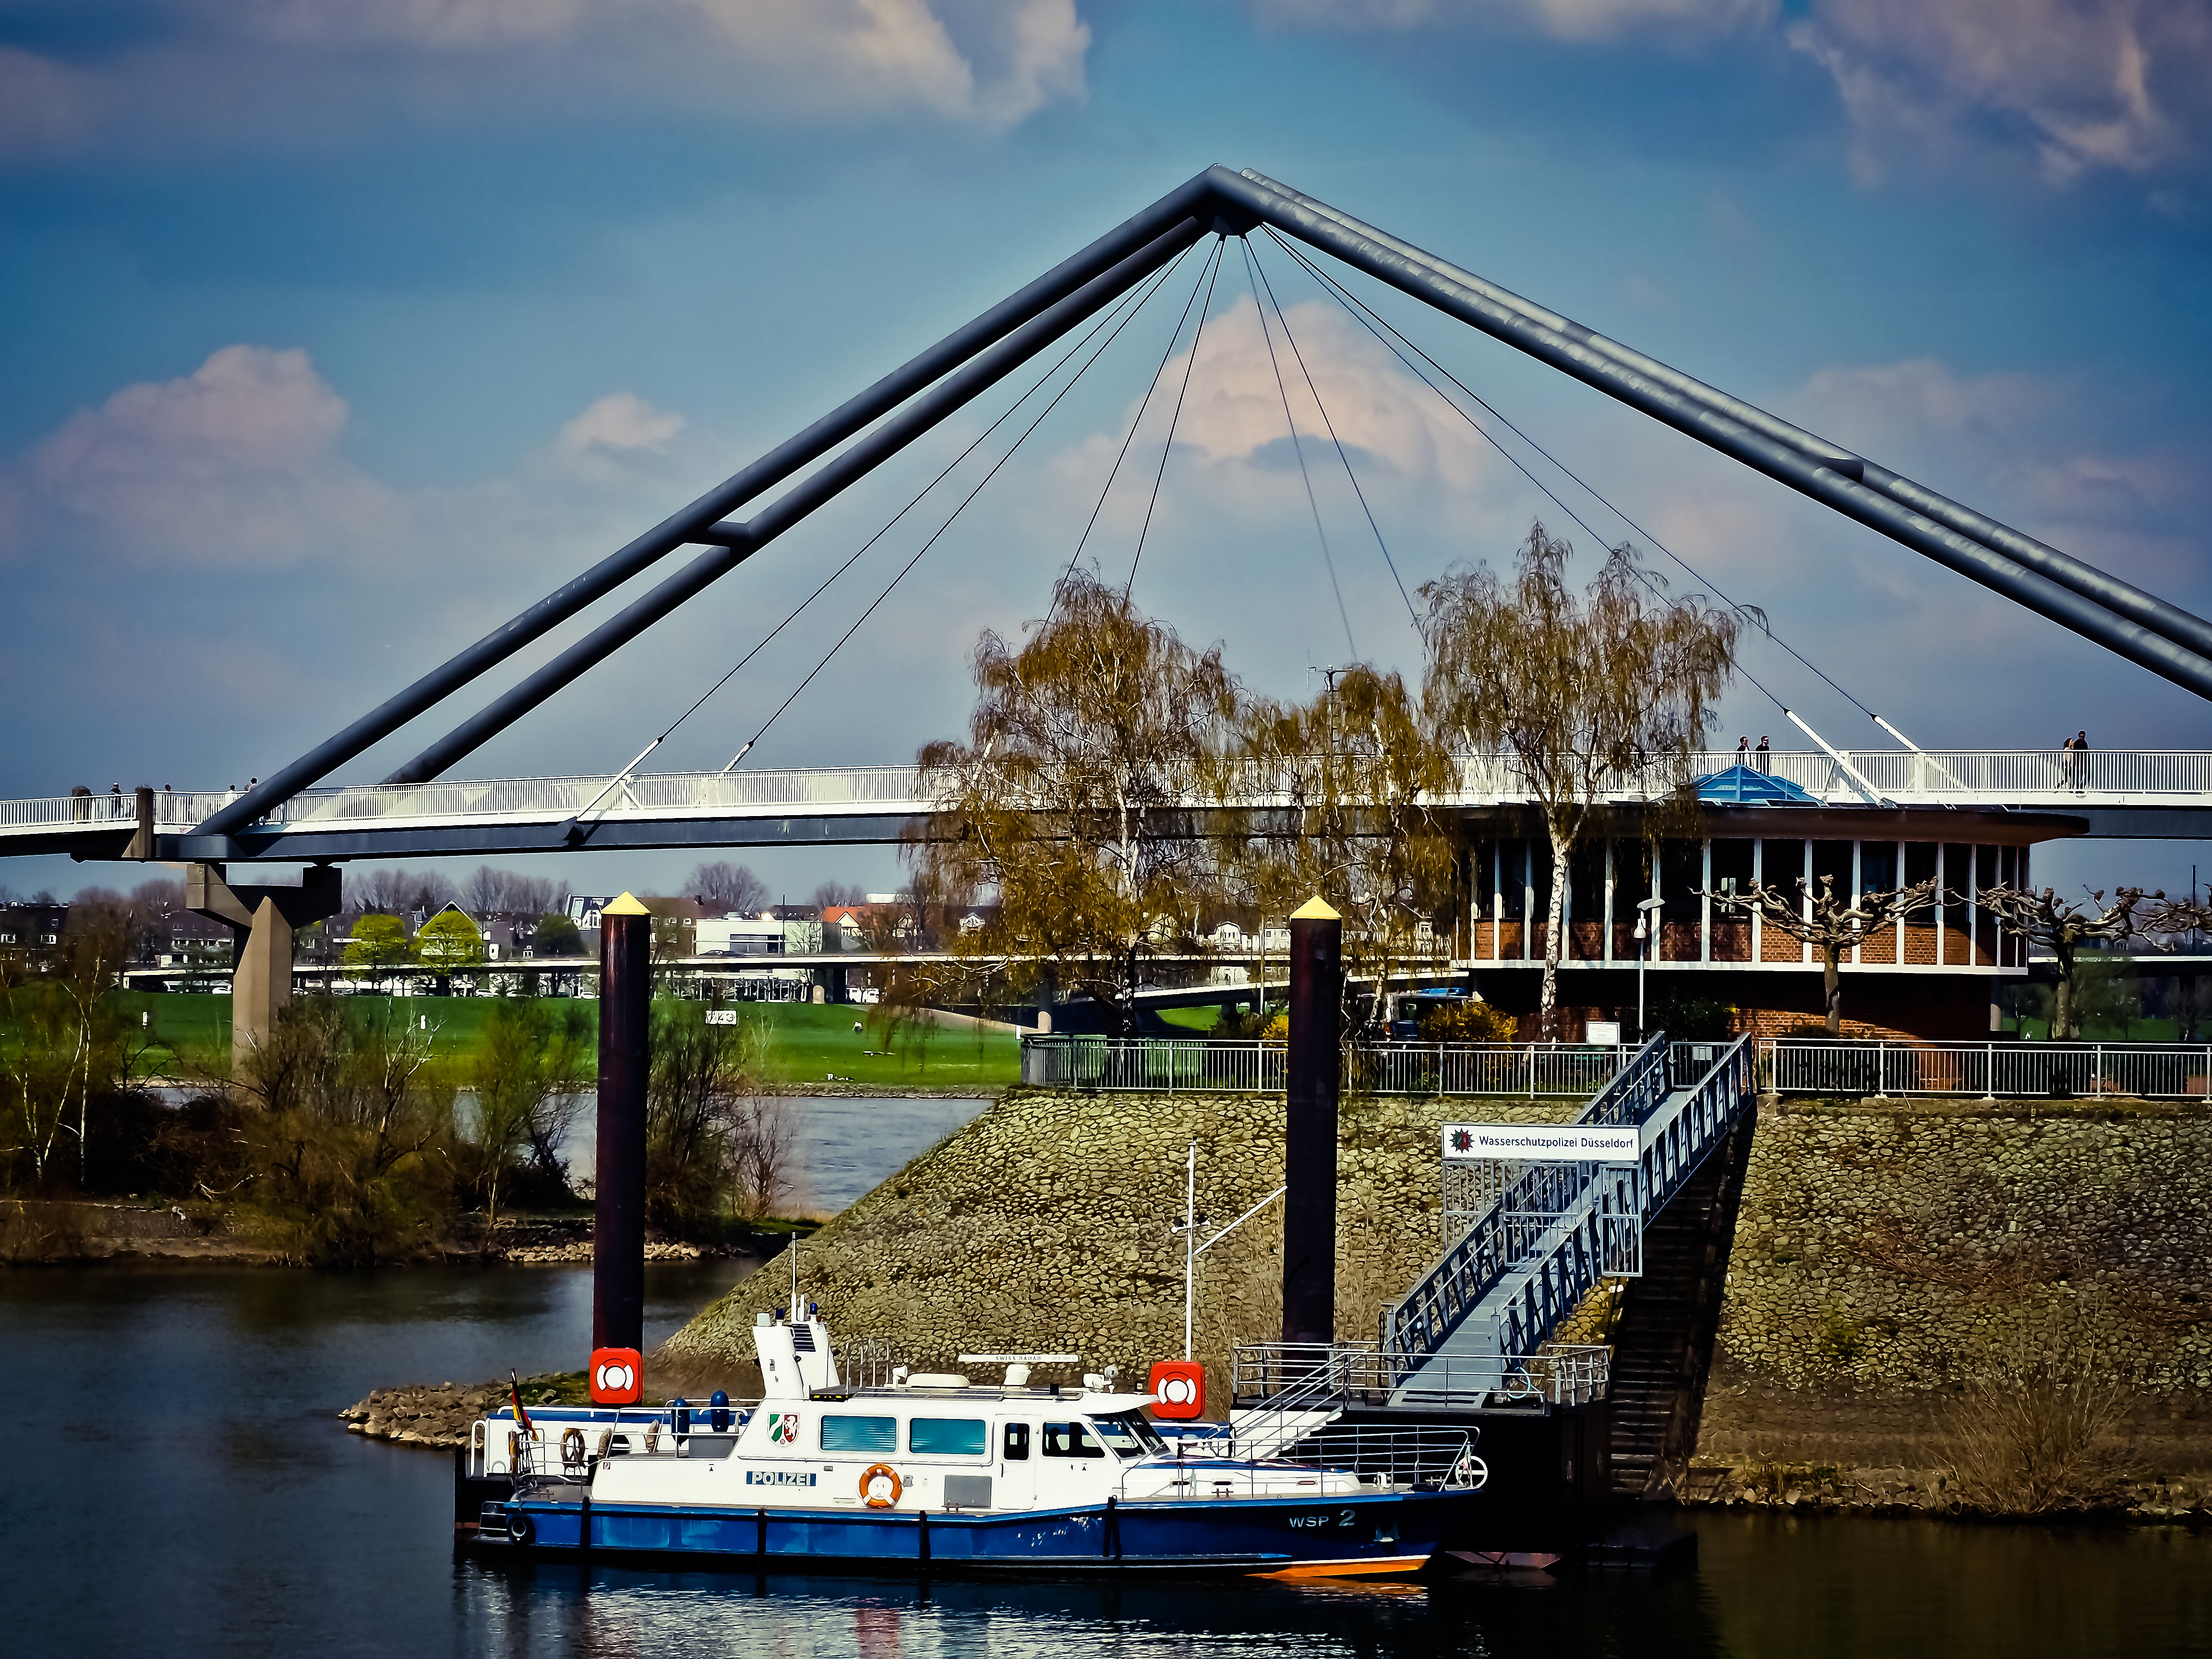
water, nature, dock, boat, bridge, river, ship, cityscape, vacation, transport, boot, web, reflection, vehicle, harbor, marina, port, waterway, bank, police, quiet, anchorage, dusseldorf, police boat